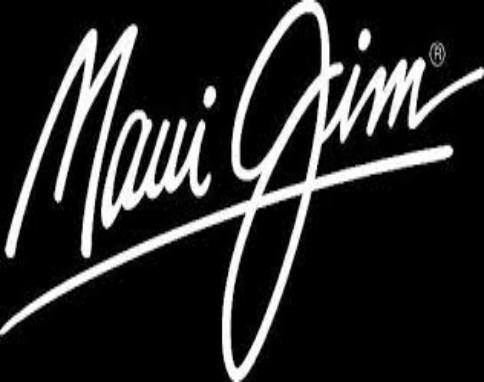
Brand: maui jim
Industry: Clothes